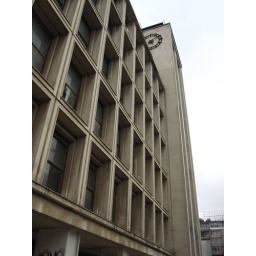
A grey building with a clock on Calea Victoriei in Bucharest, Romania. Taken with a Canon Ixus 100 / PowerShot SD780.